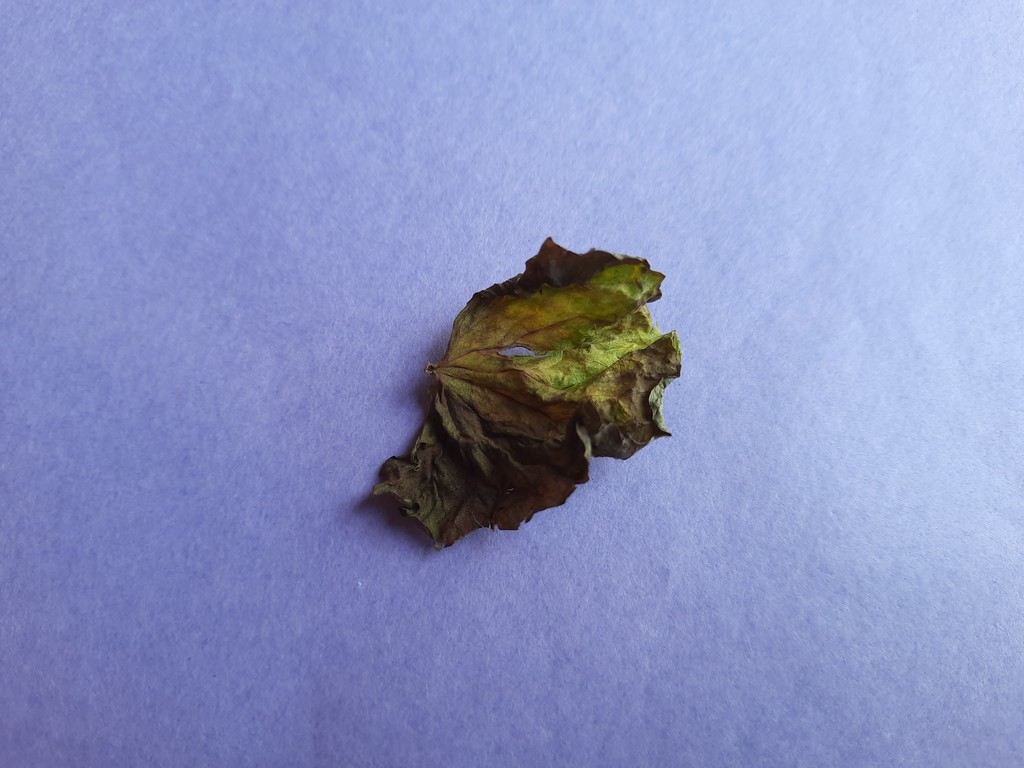
Label: Dried